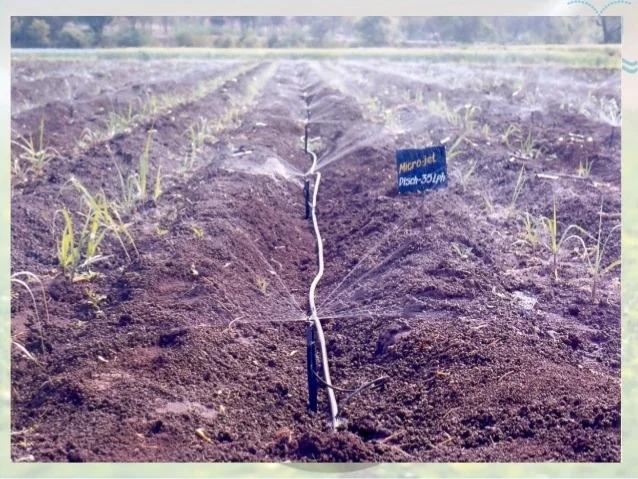
Mabomba yaliyopitishwa katikati ya safu yakitirirsha maji kwa njia ya kunyunyiza, katika eneo la wazi mfano wa shamba ikiashiria ni mfumo wa umwagiliaji uliowekwa katika shamba hilo.